Repton (Louisville, Kentucky)

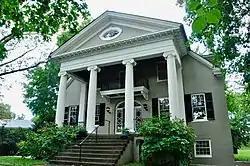

Repton is a historic house at 314 Ridgedale Road in Louisville, Kentucky that was designed by one of Louisville's leading architect J. J. Gaffney. The current Classical Revival structure was rebuilt in 1902, using the walls and foundation of the original structure which burned in approximately 1895. The original structure was the home of Norbourne Galt. The property was later owned by inventor Thomas W. Moran who built the current 1902 structure. The house was listed on the National Register of Historic Places in 1982.